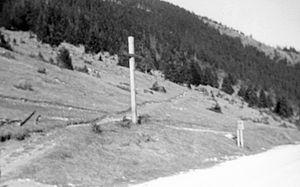
Col du Corbier, Haute-Savoie, France, 1961, avant la création de la station
Le col du Corbier est un col alpin français situé en Haute-Savoie à cheval entre les communes du Biot et de Bonnevaux.